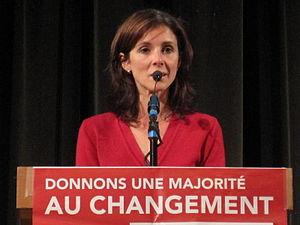
Barbara Romagnan - Législatives Doubs 2012
Barbara Romagnan, née le 25 avril 1974 à Annecy, est une enseignante et femme politique française membre du Parti socialiste de 1995 à 2017. Ancienne députée de la première circonscription du Doubs entre 2012 et 2017, elle fut entre autres conseillère générale du canton de Besançon-Planoise entre 2008 et 2012 et secrétaire nationale du Parti socialiste à la « Rénovation du parti » de 2005 à 2008.
Les frondeurs est le surnom donné à un groupe de députés français du Parti socialiste pendant la XIVᵉ législature, opposés à la politique économique et sociale des gouvernements de Jean-Marc Ayrault, de Manuel Valls, puis de Bernard Cazeneuve sous la présidence de François Hollande.